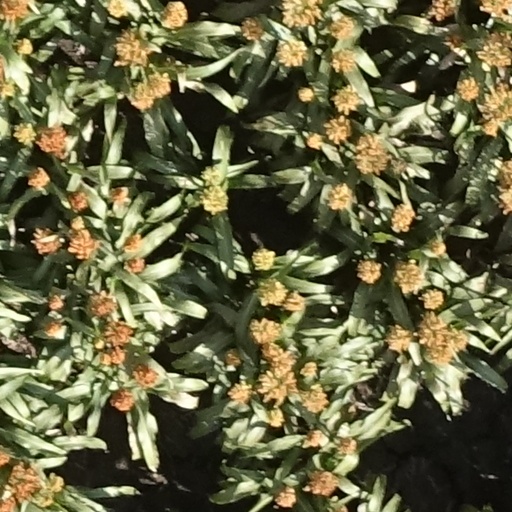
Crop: sorghum